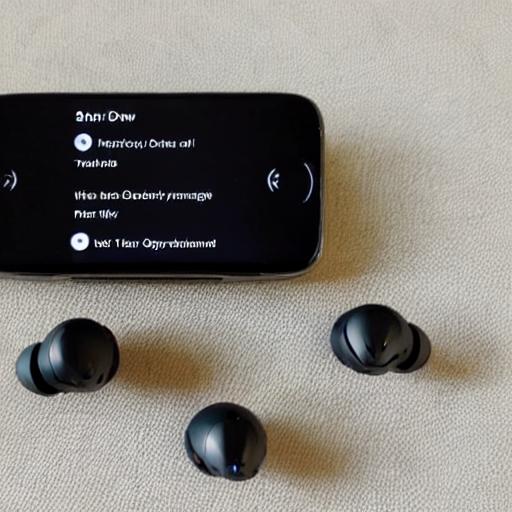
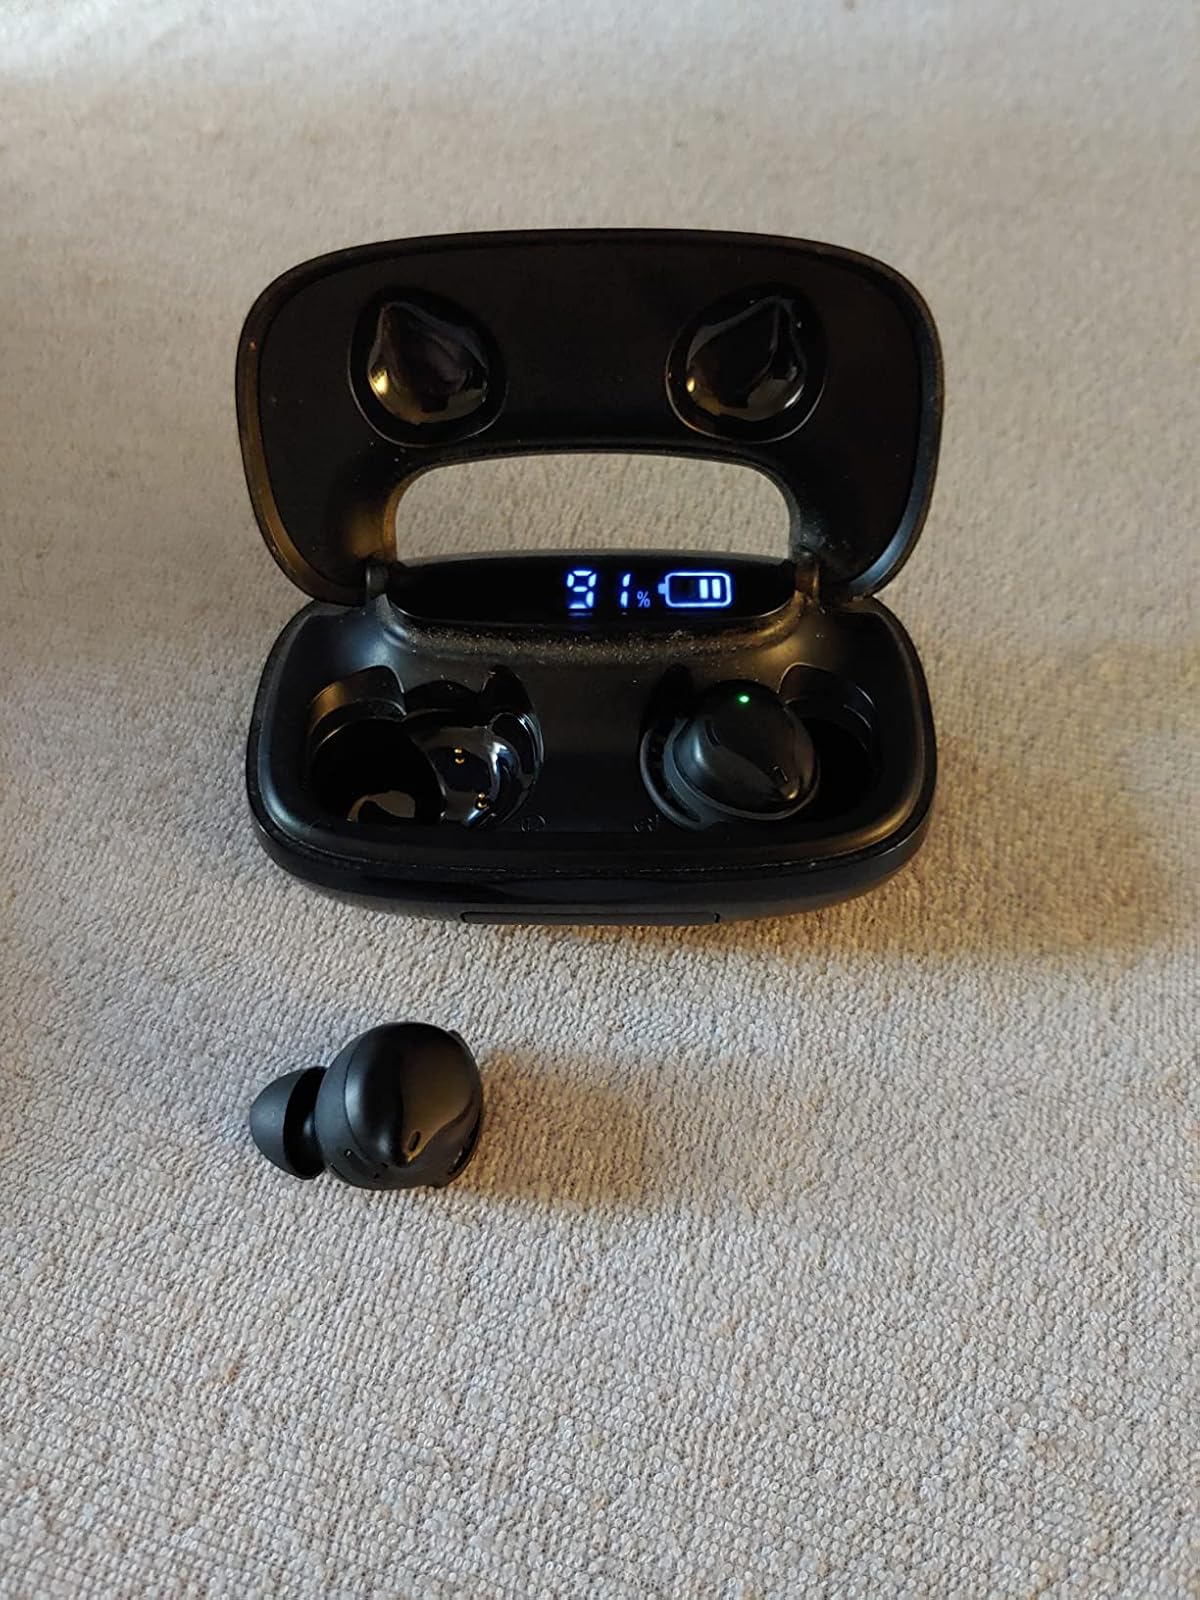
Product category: earbuds
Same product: no